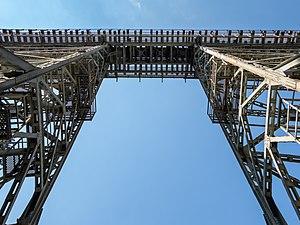
Une ligne de chemin de fer, ou encore une ligne ferroviaire est un chemin parcouru par des trains, ou ayant été parcouru par des trains dans le cas d'une ligne désaffectée. Par métonymie on appelle parfois voie ferrée une ligne de chemin de fer, surtout lorsque c'est une voie unique.